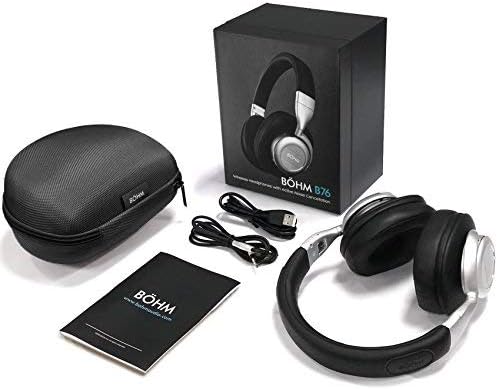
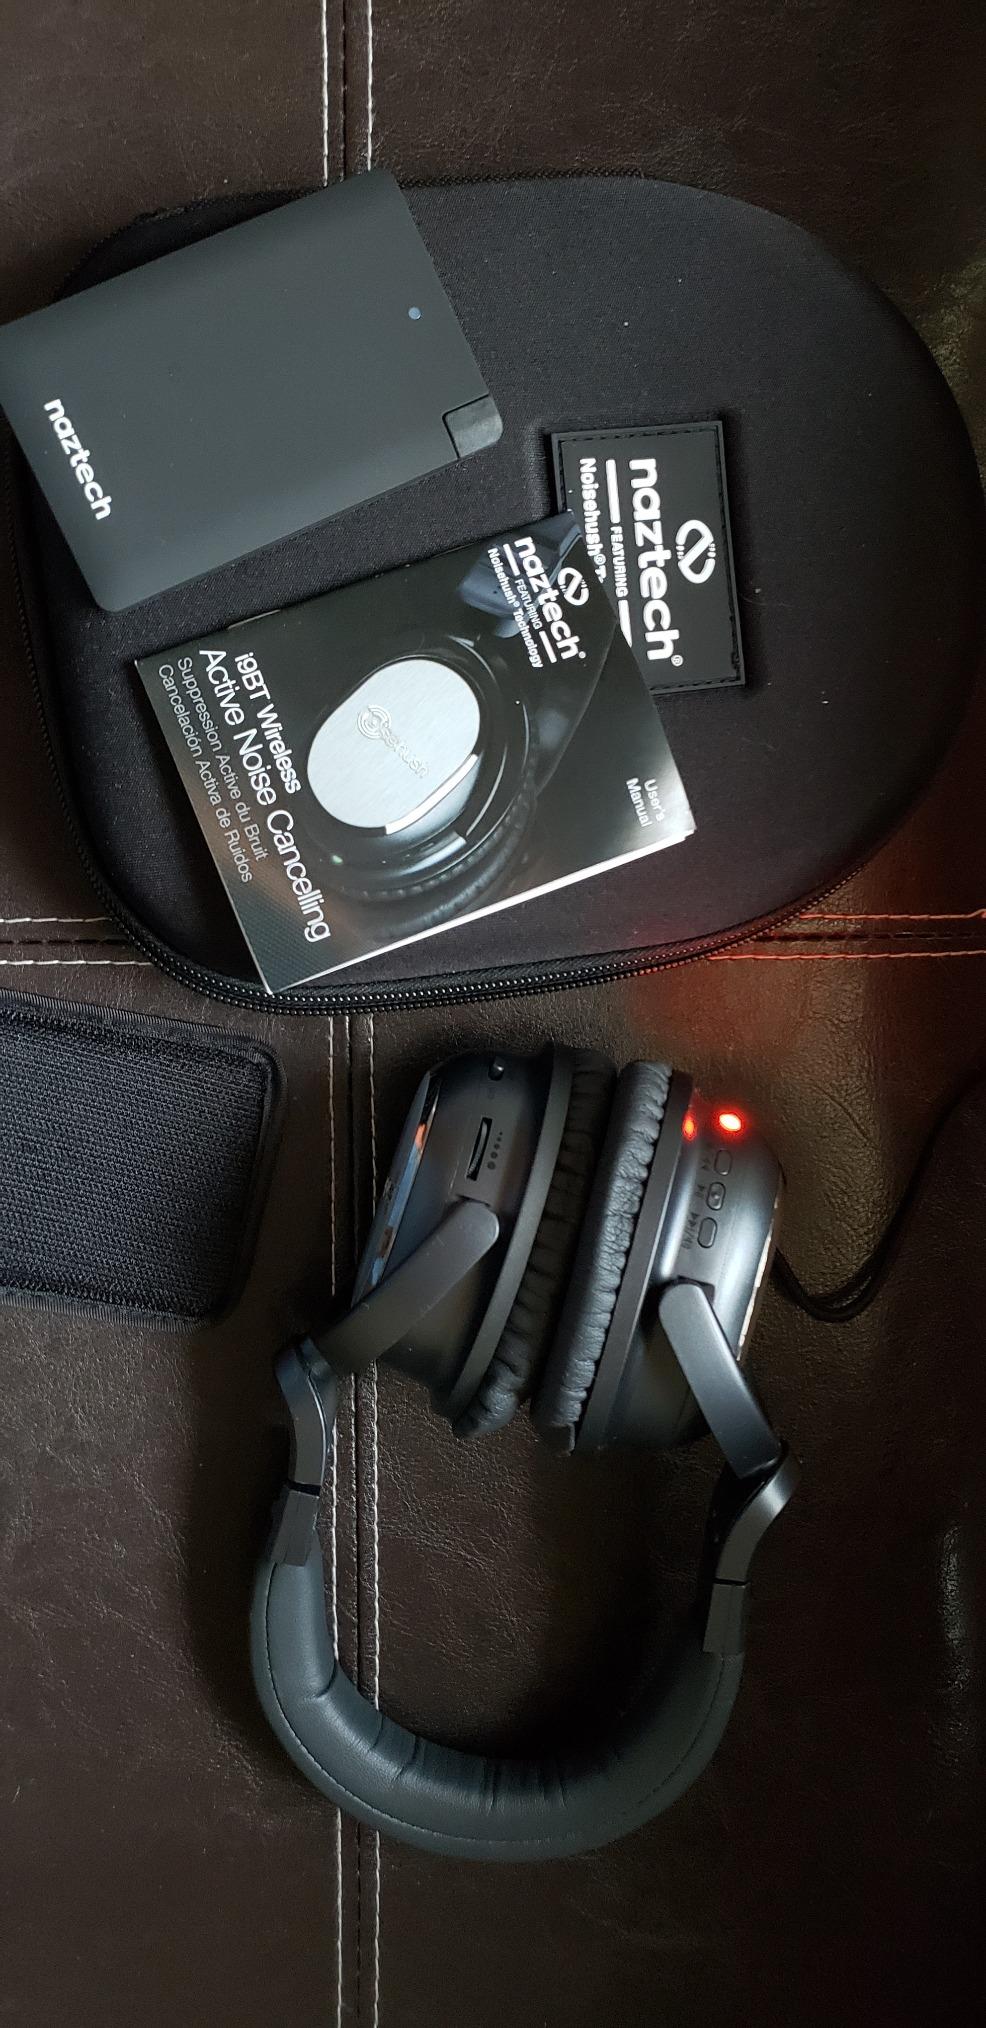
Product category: headphones
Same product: no